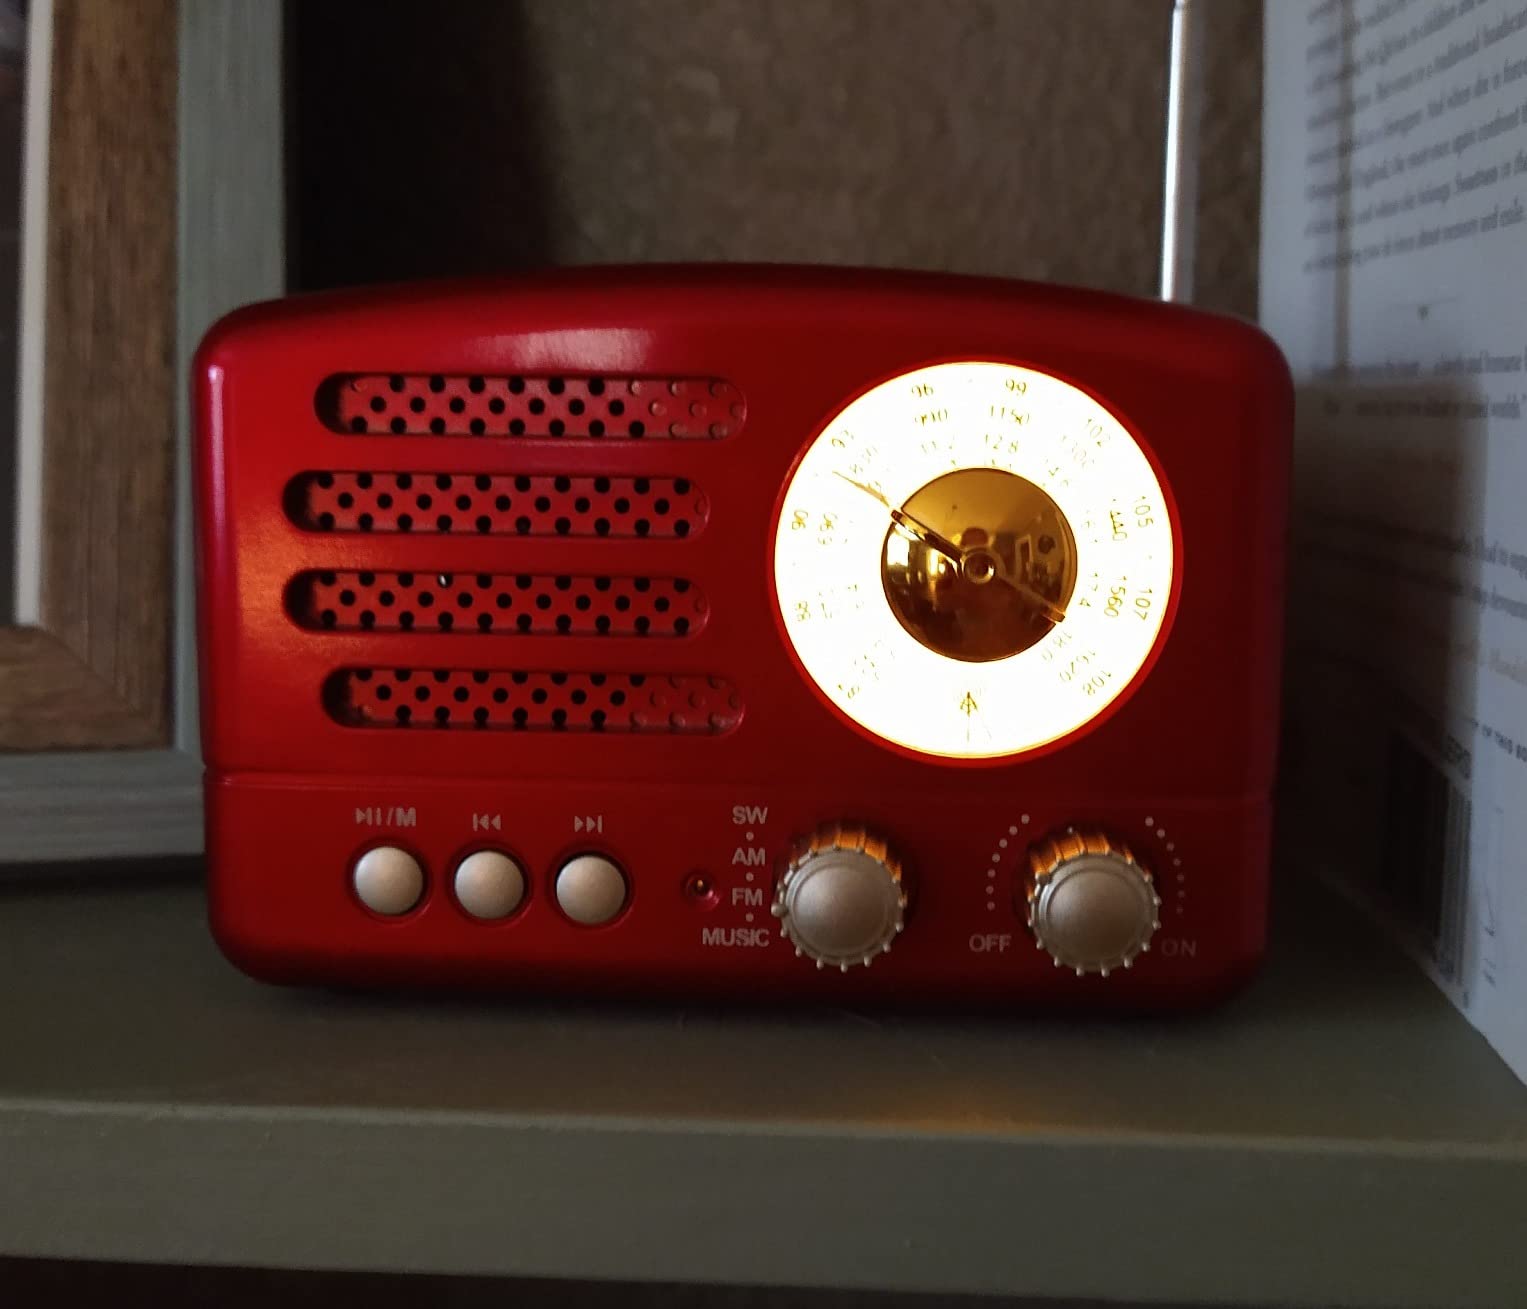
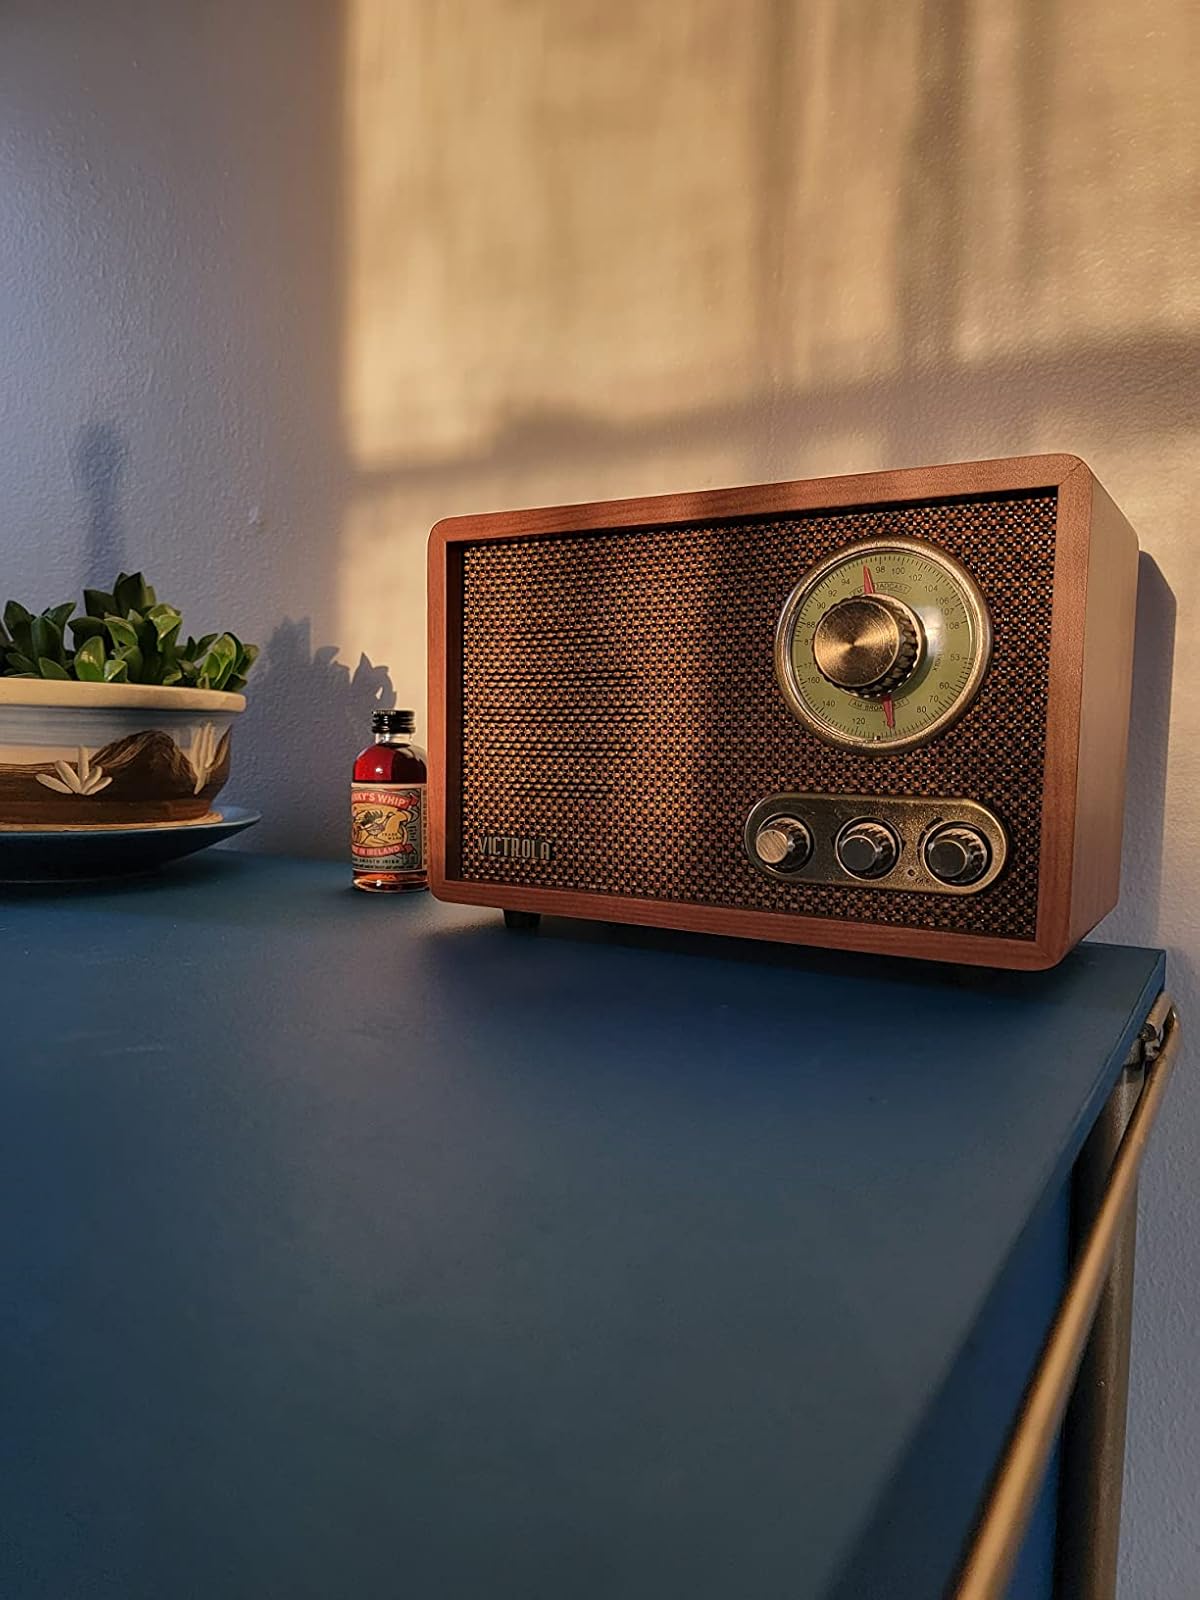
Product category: radio
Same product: no